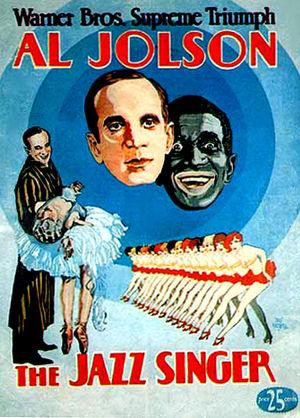
La communication de masse est l'ensemble des techniques qui permettent de mettre à la disposition d'un vaste public toutes sortes de messages. Selon le théoricien canadien de la communication Marshall McLuhan, elle concentre l'ensemble des techniques susceptibles de créer des prolongements du corps humain à l'ordinateur. Il induit dans sa définition le fait que la « masse » est indifférenciée et dominatrice.